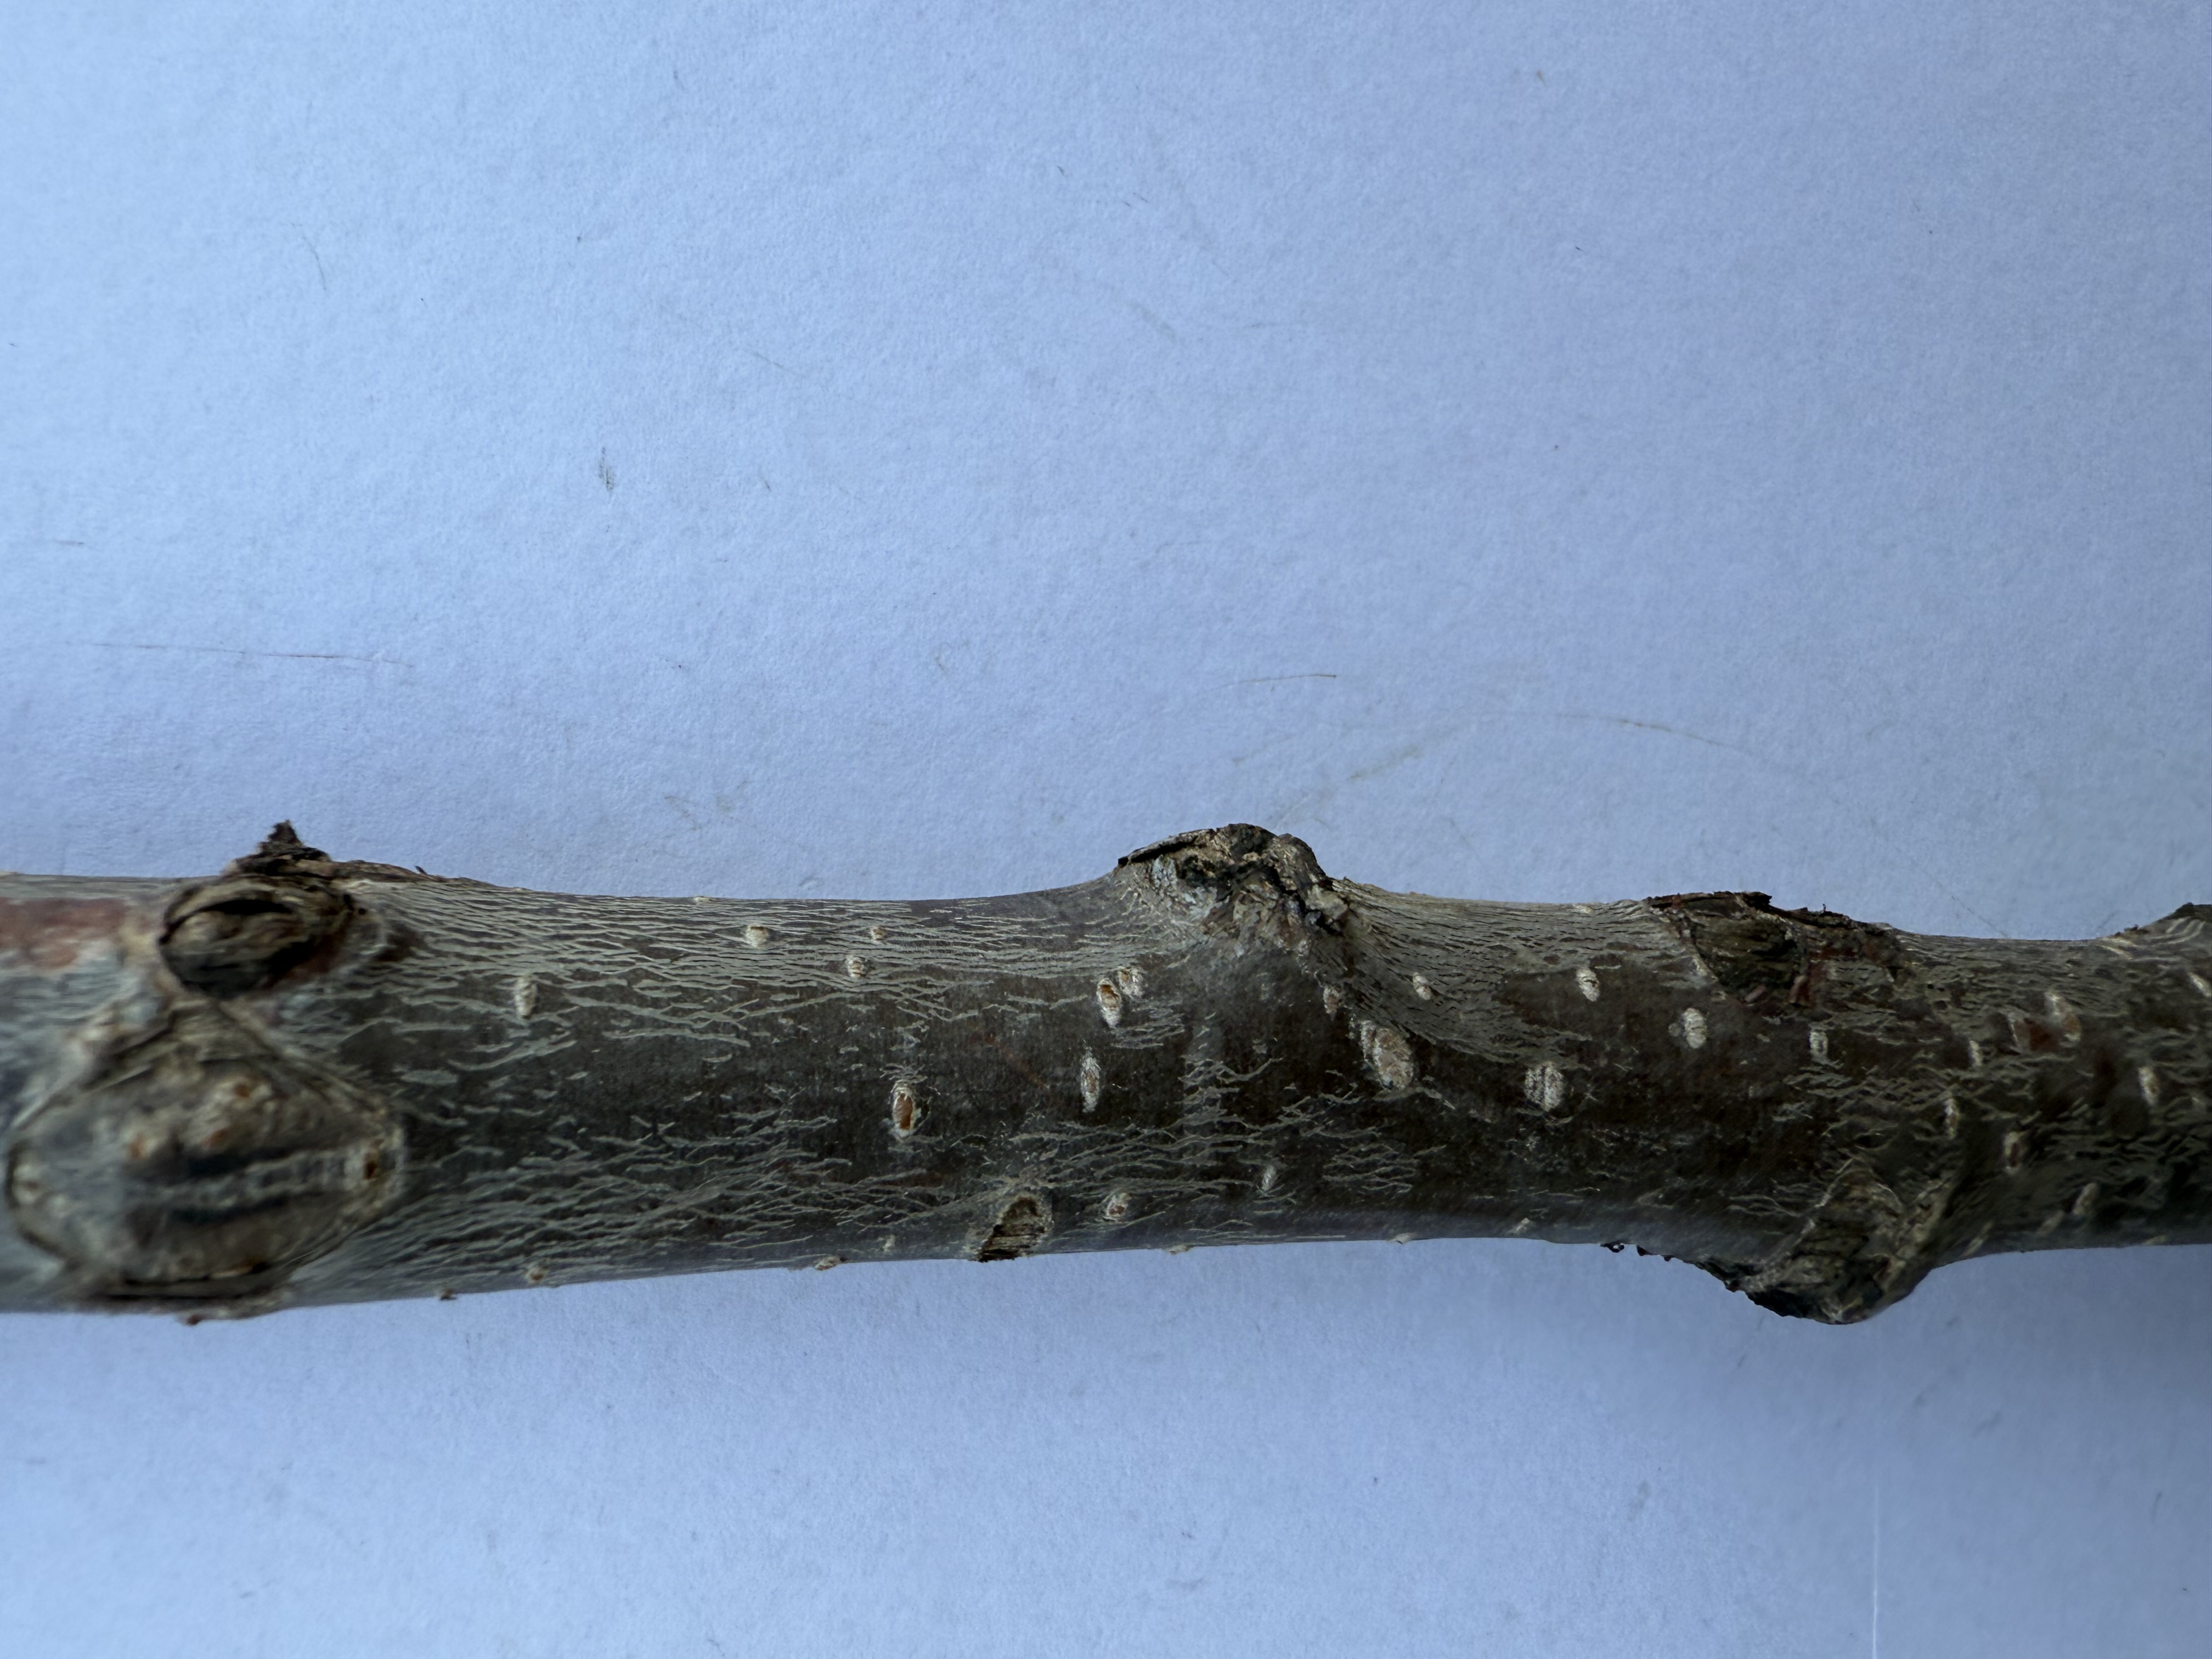
Variety: Sour Cherry